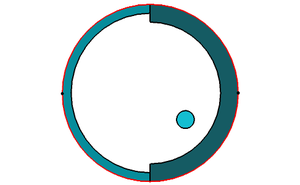
Figure illustrant l'axiome de séparation toplogique dit T2et1/2
En topologie, un axiome de séparation est une propriété satisfaite par certains espaces topologiques, similaire à la propriété de séparation de Hausdorff, et concernant la séparation de points ou de fermés, du point de vue soit de voisinages, soit de fonctions continues réelles.